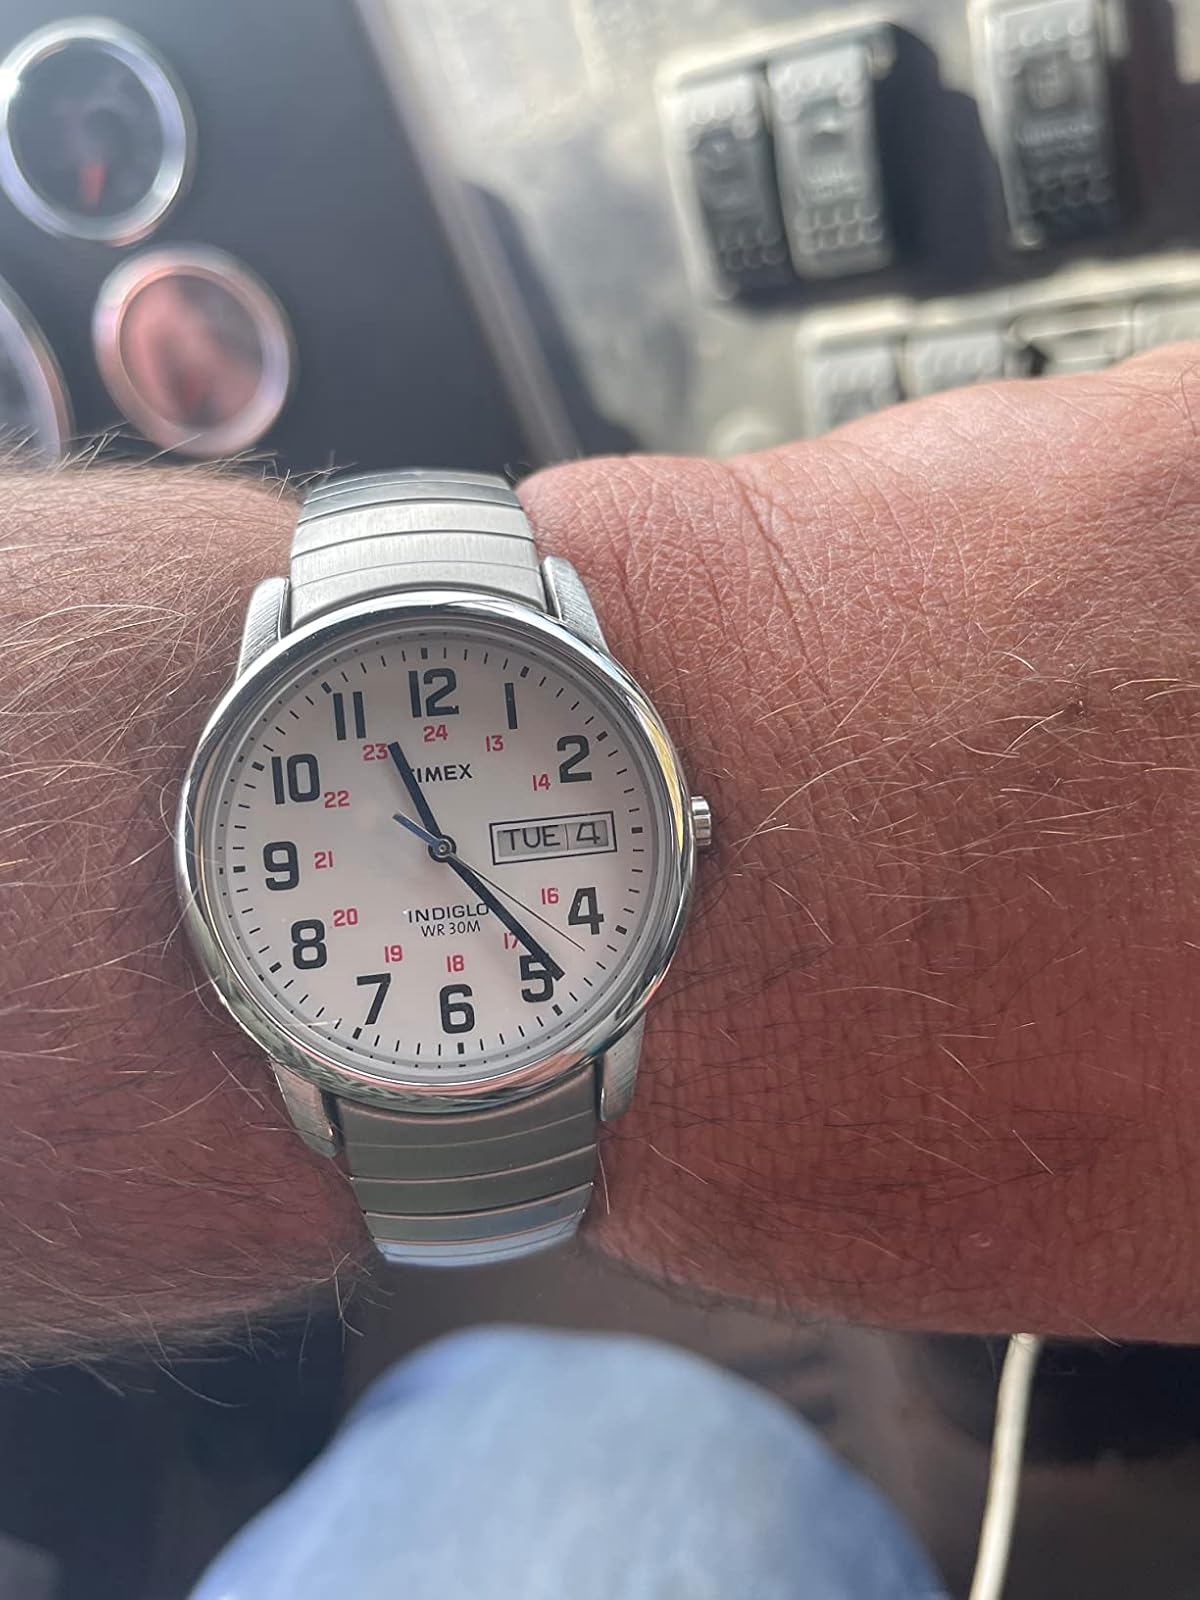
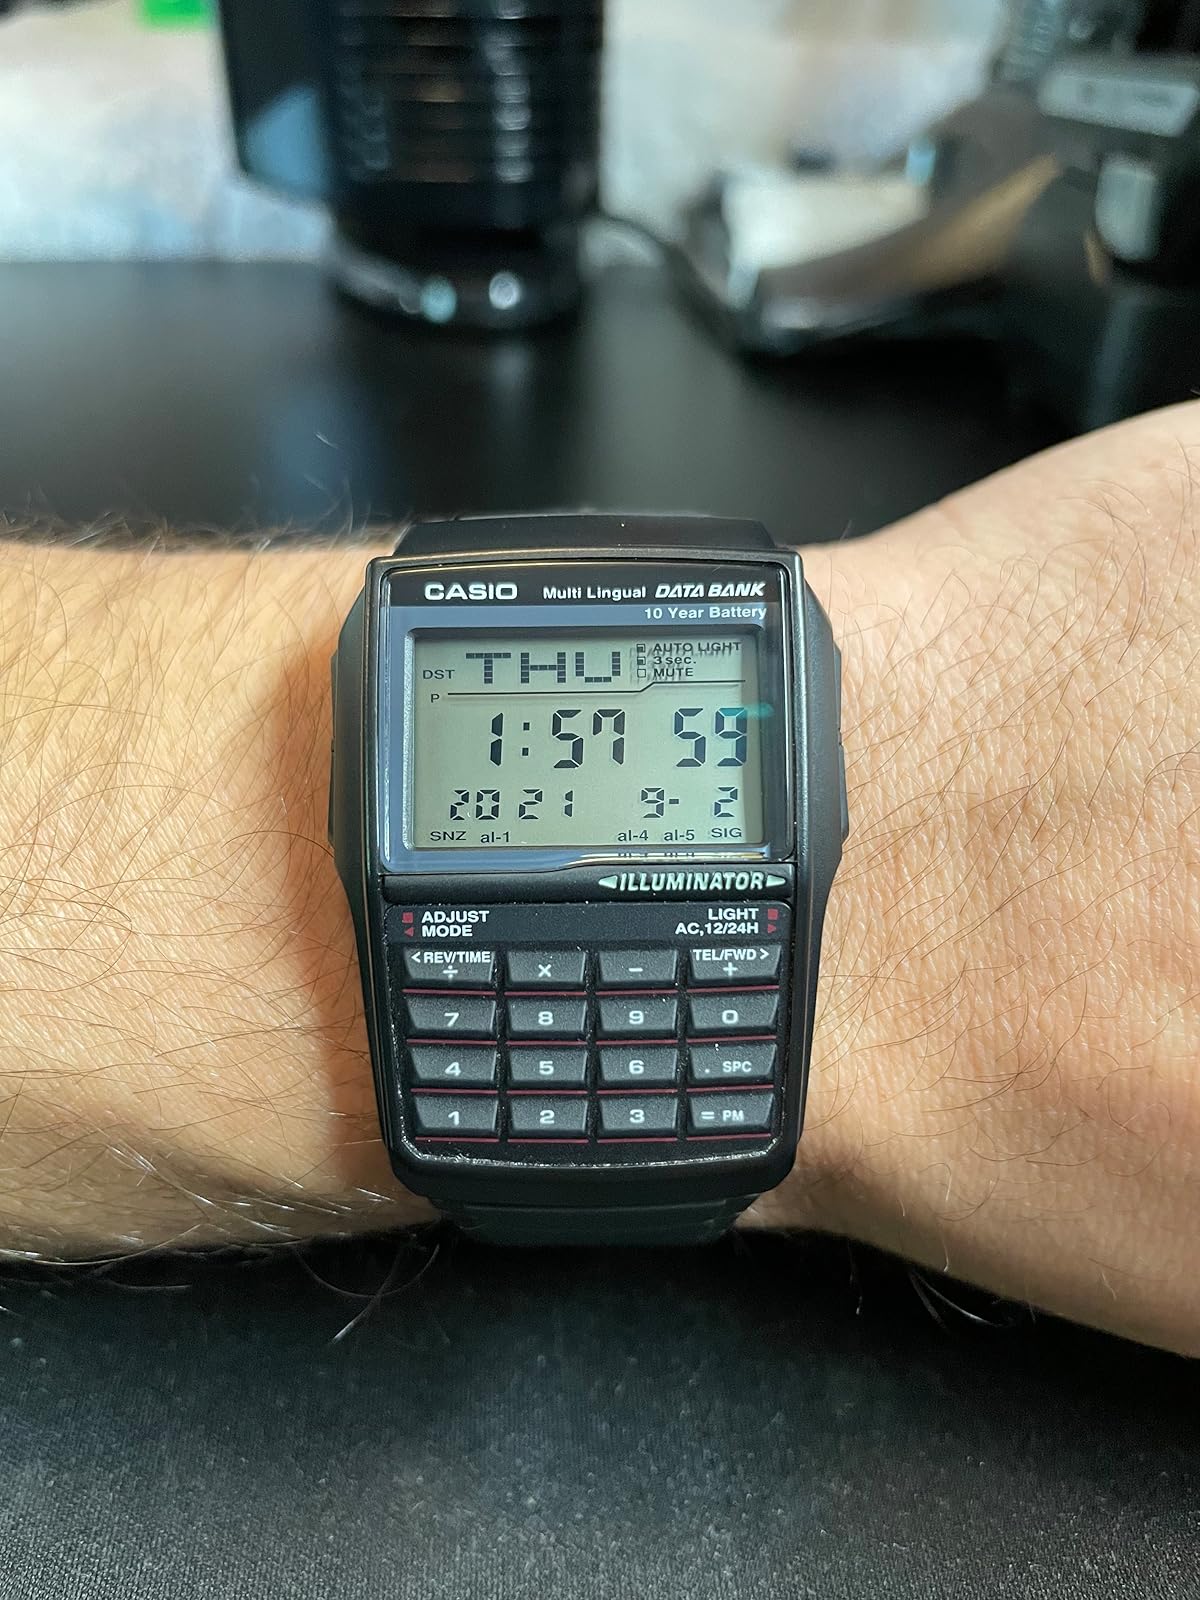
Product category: accessories_watch
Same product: no